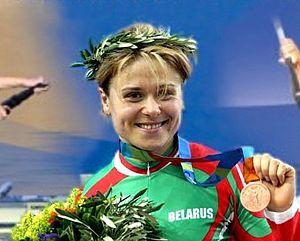
Natallia Tsylinskaya, née le 30 août 1975 à Minsk, est une coureuse cycliste biélorusse, spécialiste de la piste. Elle est devenue ensuite directeur sportif de l'équipe Minsk CC, puis de la Fédération cycliste de Biélorussie, à partir de 2018.